Tom Smith House

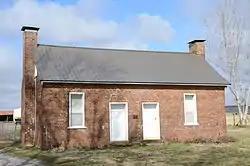

The Tom Smith House is a historic house on Arkansas Highway 74, east of Elkins, Arkansas in Washington County. It is a single-story brick structure, with a side gable roof, end chimneys, and a four-bay front facade. The bricks, which were locally made, are four courses deep, and end in a cornice shaped out of S-shaped molded bricks, an extremely rare detail. The front facade is asymmetrically arranged, with two doors in the center bays and sash windows in the outer bays. Built c. 1834, it is a rare regional example of late Georgian architecture, and is historically significant for its builder, Thomas Smith, who was one of the earliest white settlers of the area. The house stands behind a more recent (c. 1900) frame house on more than of land on the north side of AR 74.